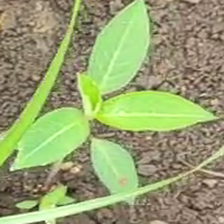
Weed species: Moti_dudhi(Euphorbia_geneculata_L)